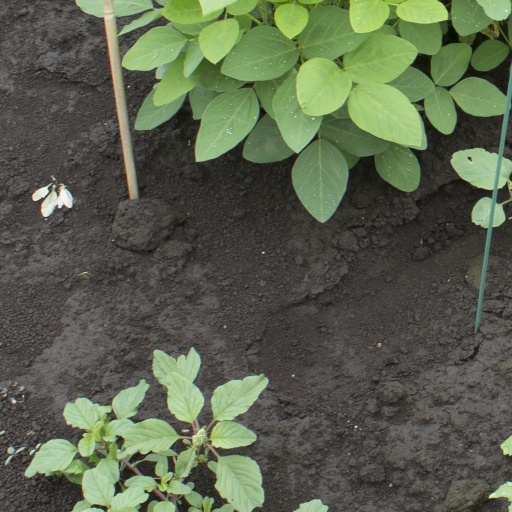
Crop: soybean